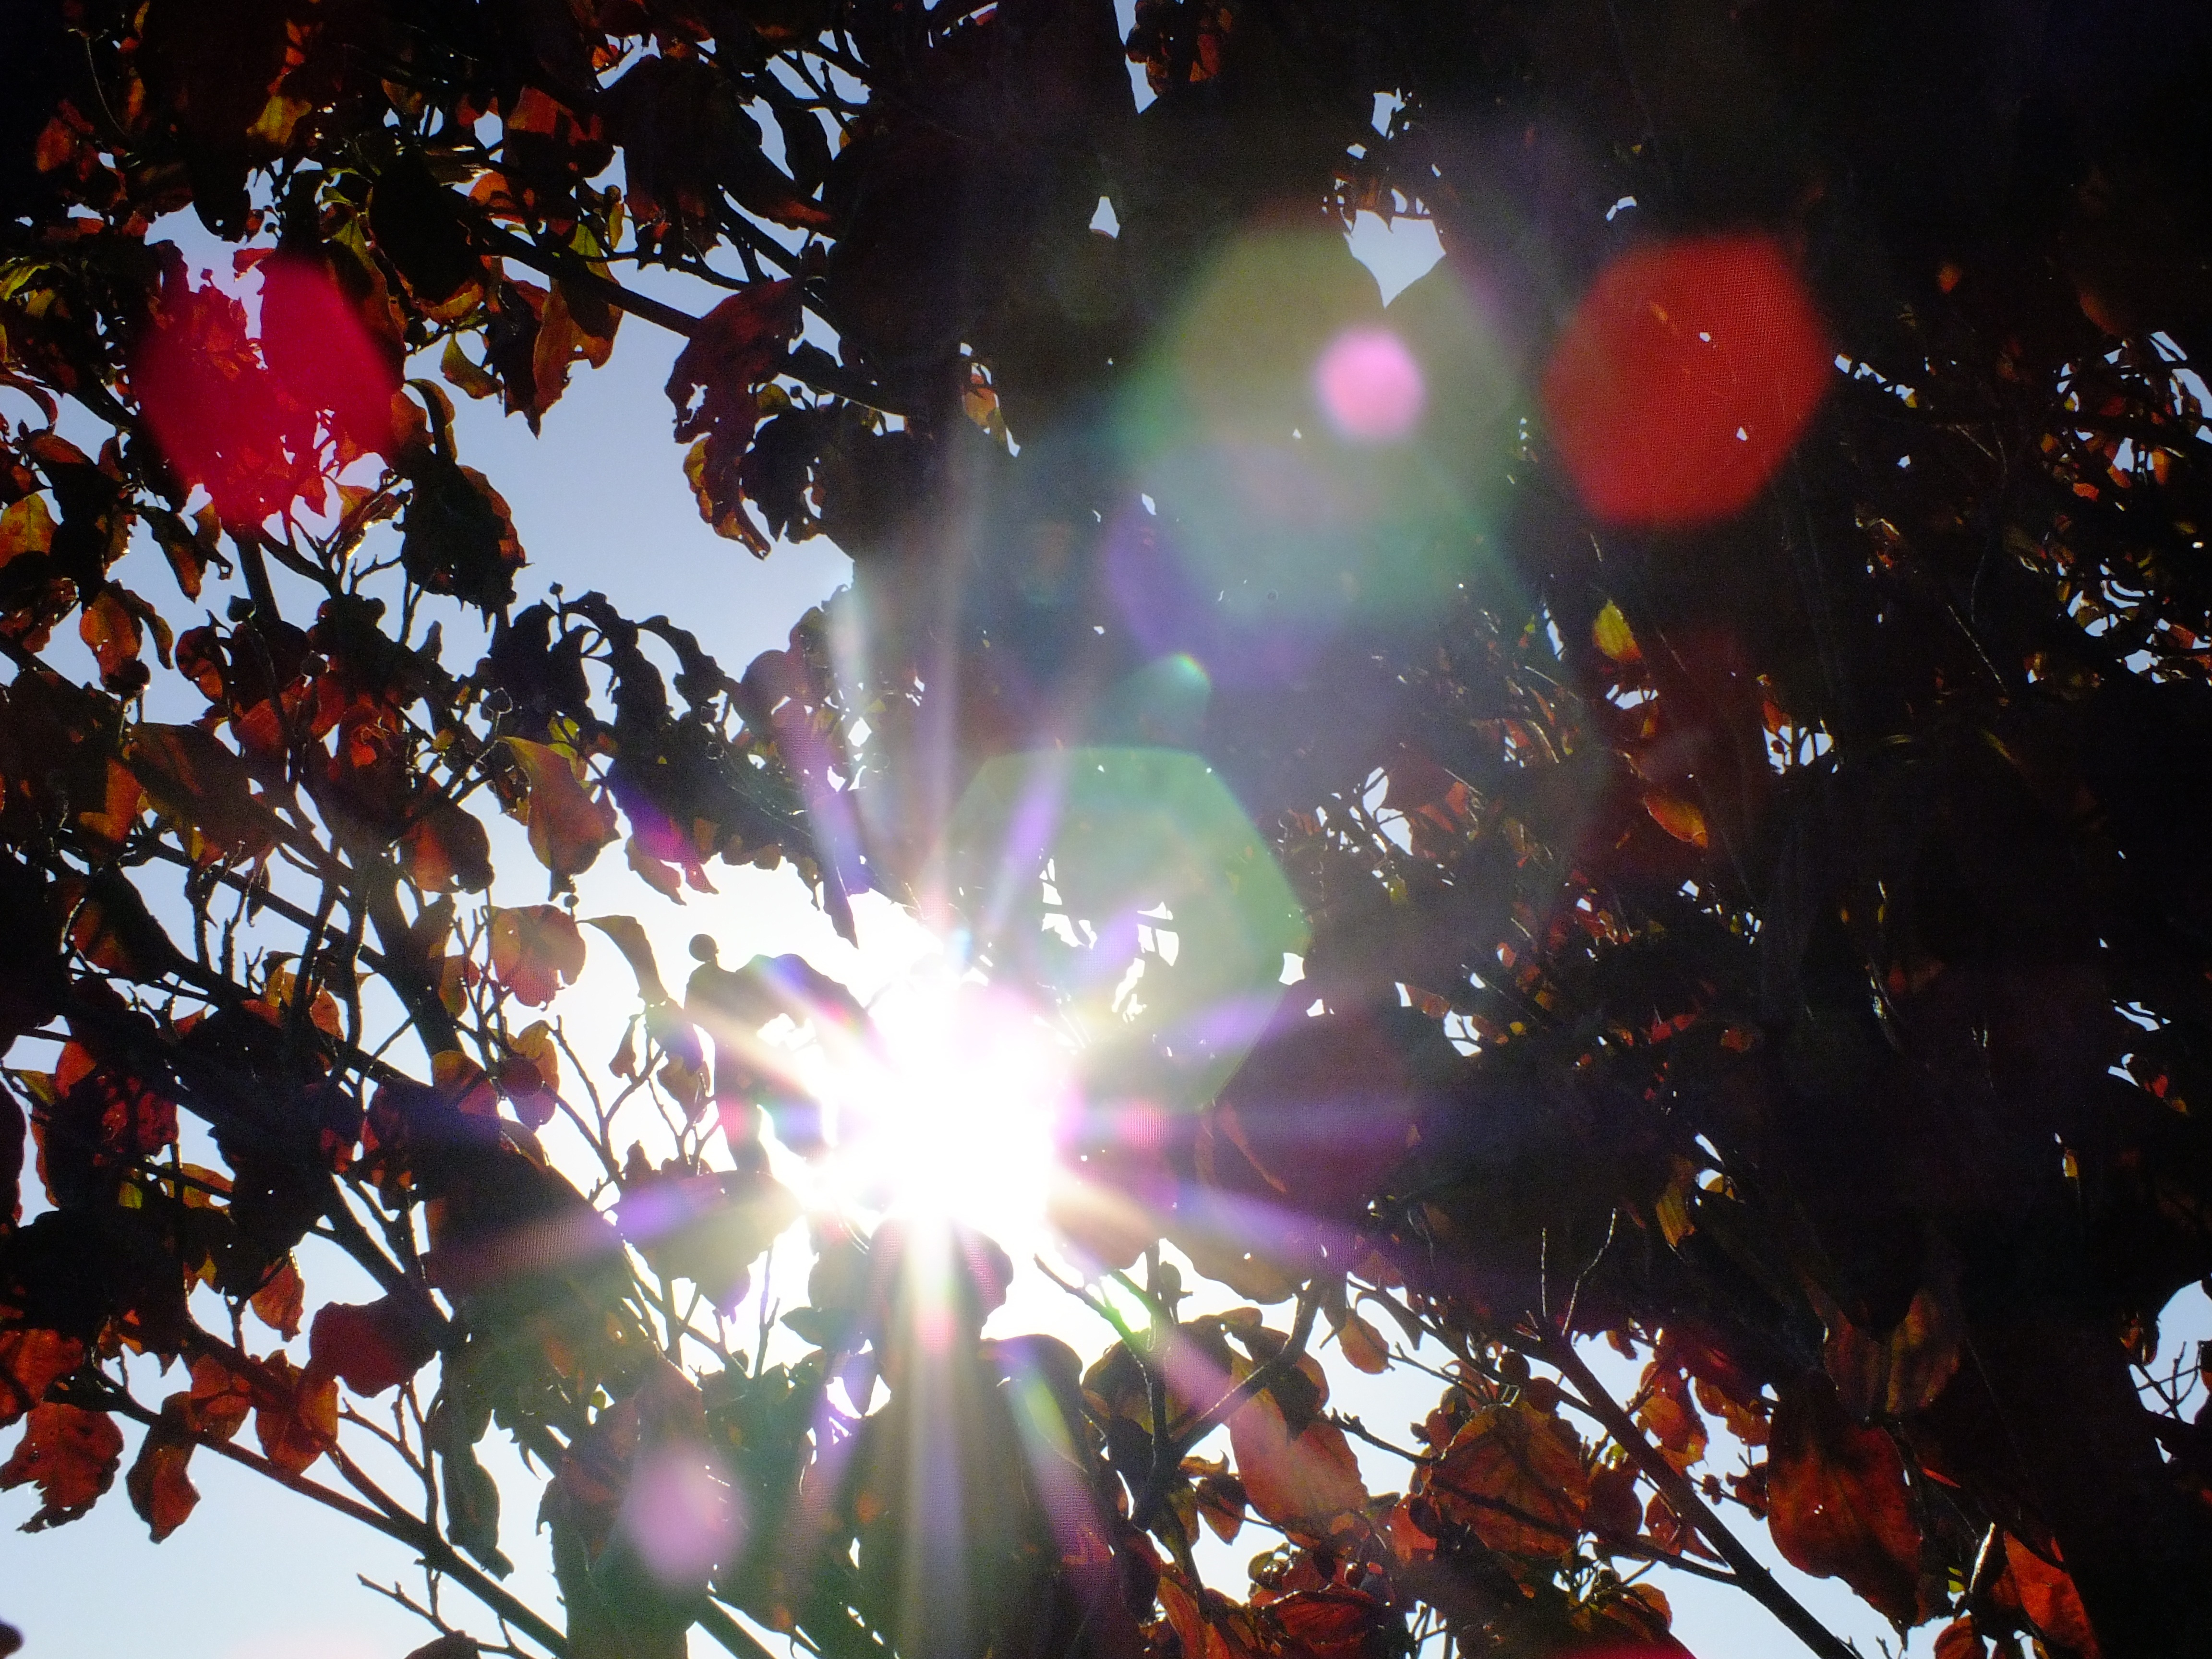
tree, light, sun, sunlight, leaf, flower, crowd, color, autumn, sunburst, christmas, season, leaves, dogwood, october, autumn leaves